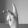
ASL letter: K